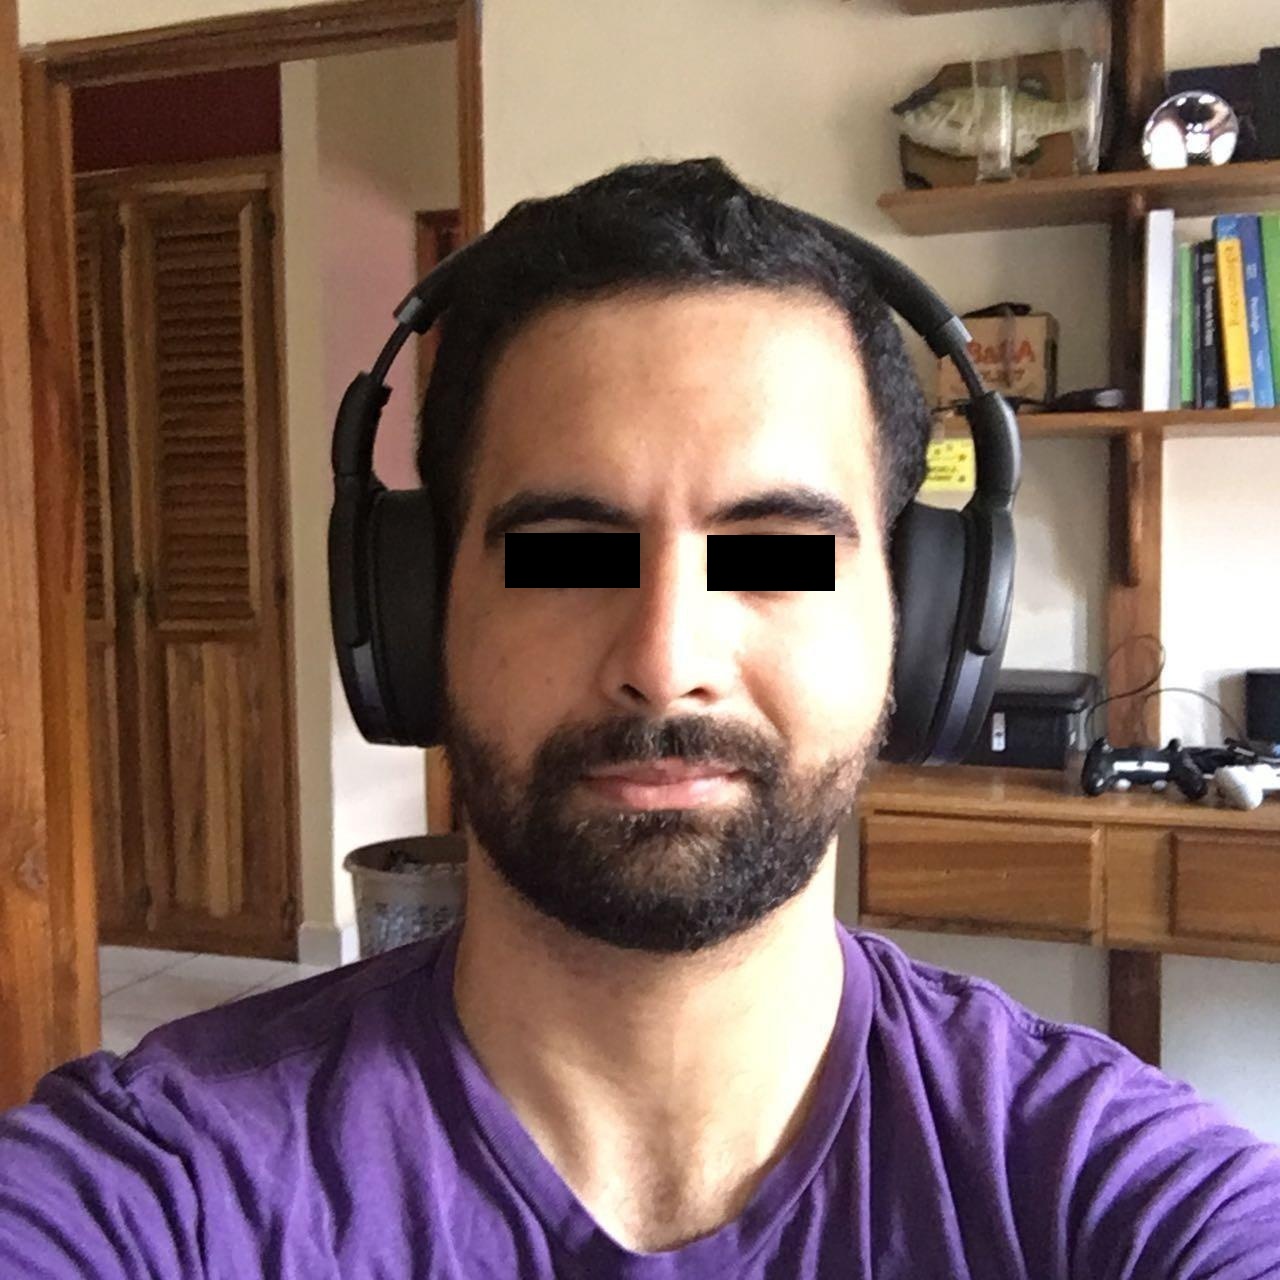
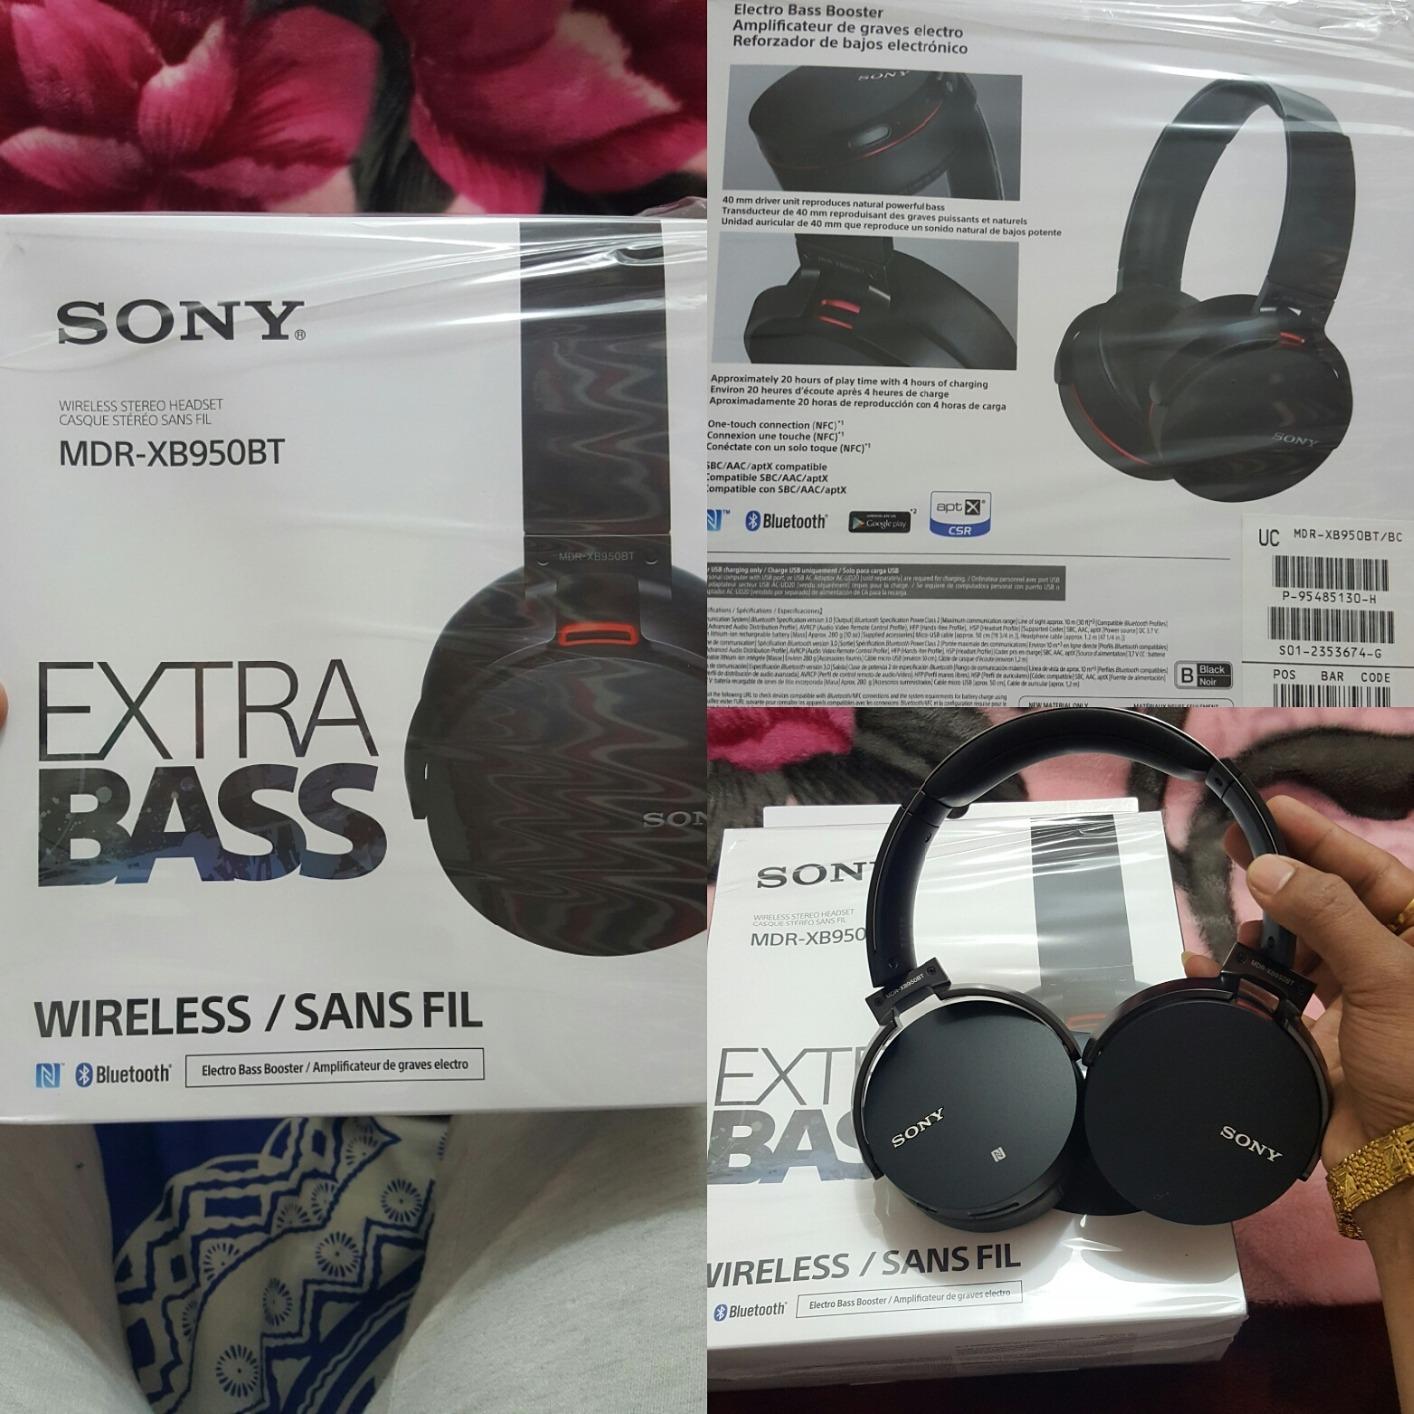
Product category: headphones
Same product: no